Gooseberry

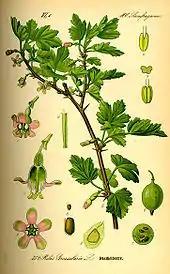
"Ribes uva-crispa" by Otto Wilhelm Thomé (1885), showing the distinctive curl of the flower petals

However, the "Oxford English Dictionary" takes the more literal derivation from "goose" and "berry" as probable because "the grounds on which plants and fruits have received names associating them with animals are so often inexplicable that the inappropriateness in the meaning does not necessarily give good grounds for believing that the word is an etymological corruption". The French for gooseberry is , translated as 'mackerel berries', due to their use in a sauce for mackerel in old French cuisine. The word first appears in written English in the 16th century. In Britain, gooseberries may informally be called "goosegogs".